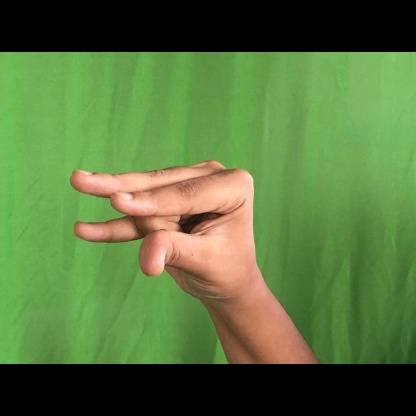
Mudra: Kangulam